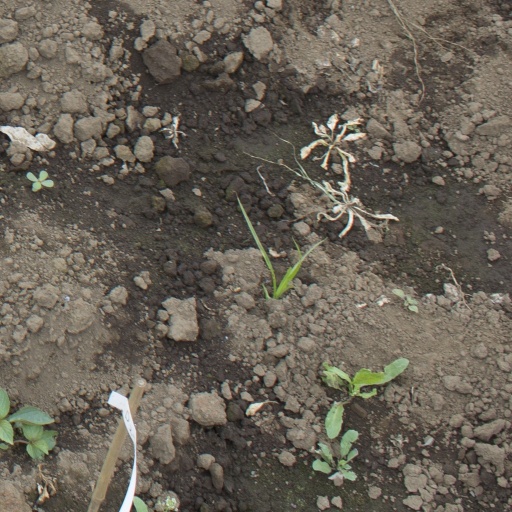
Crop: soybean